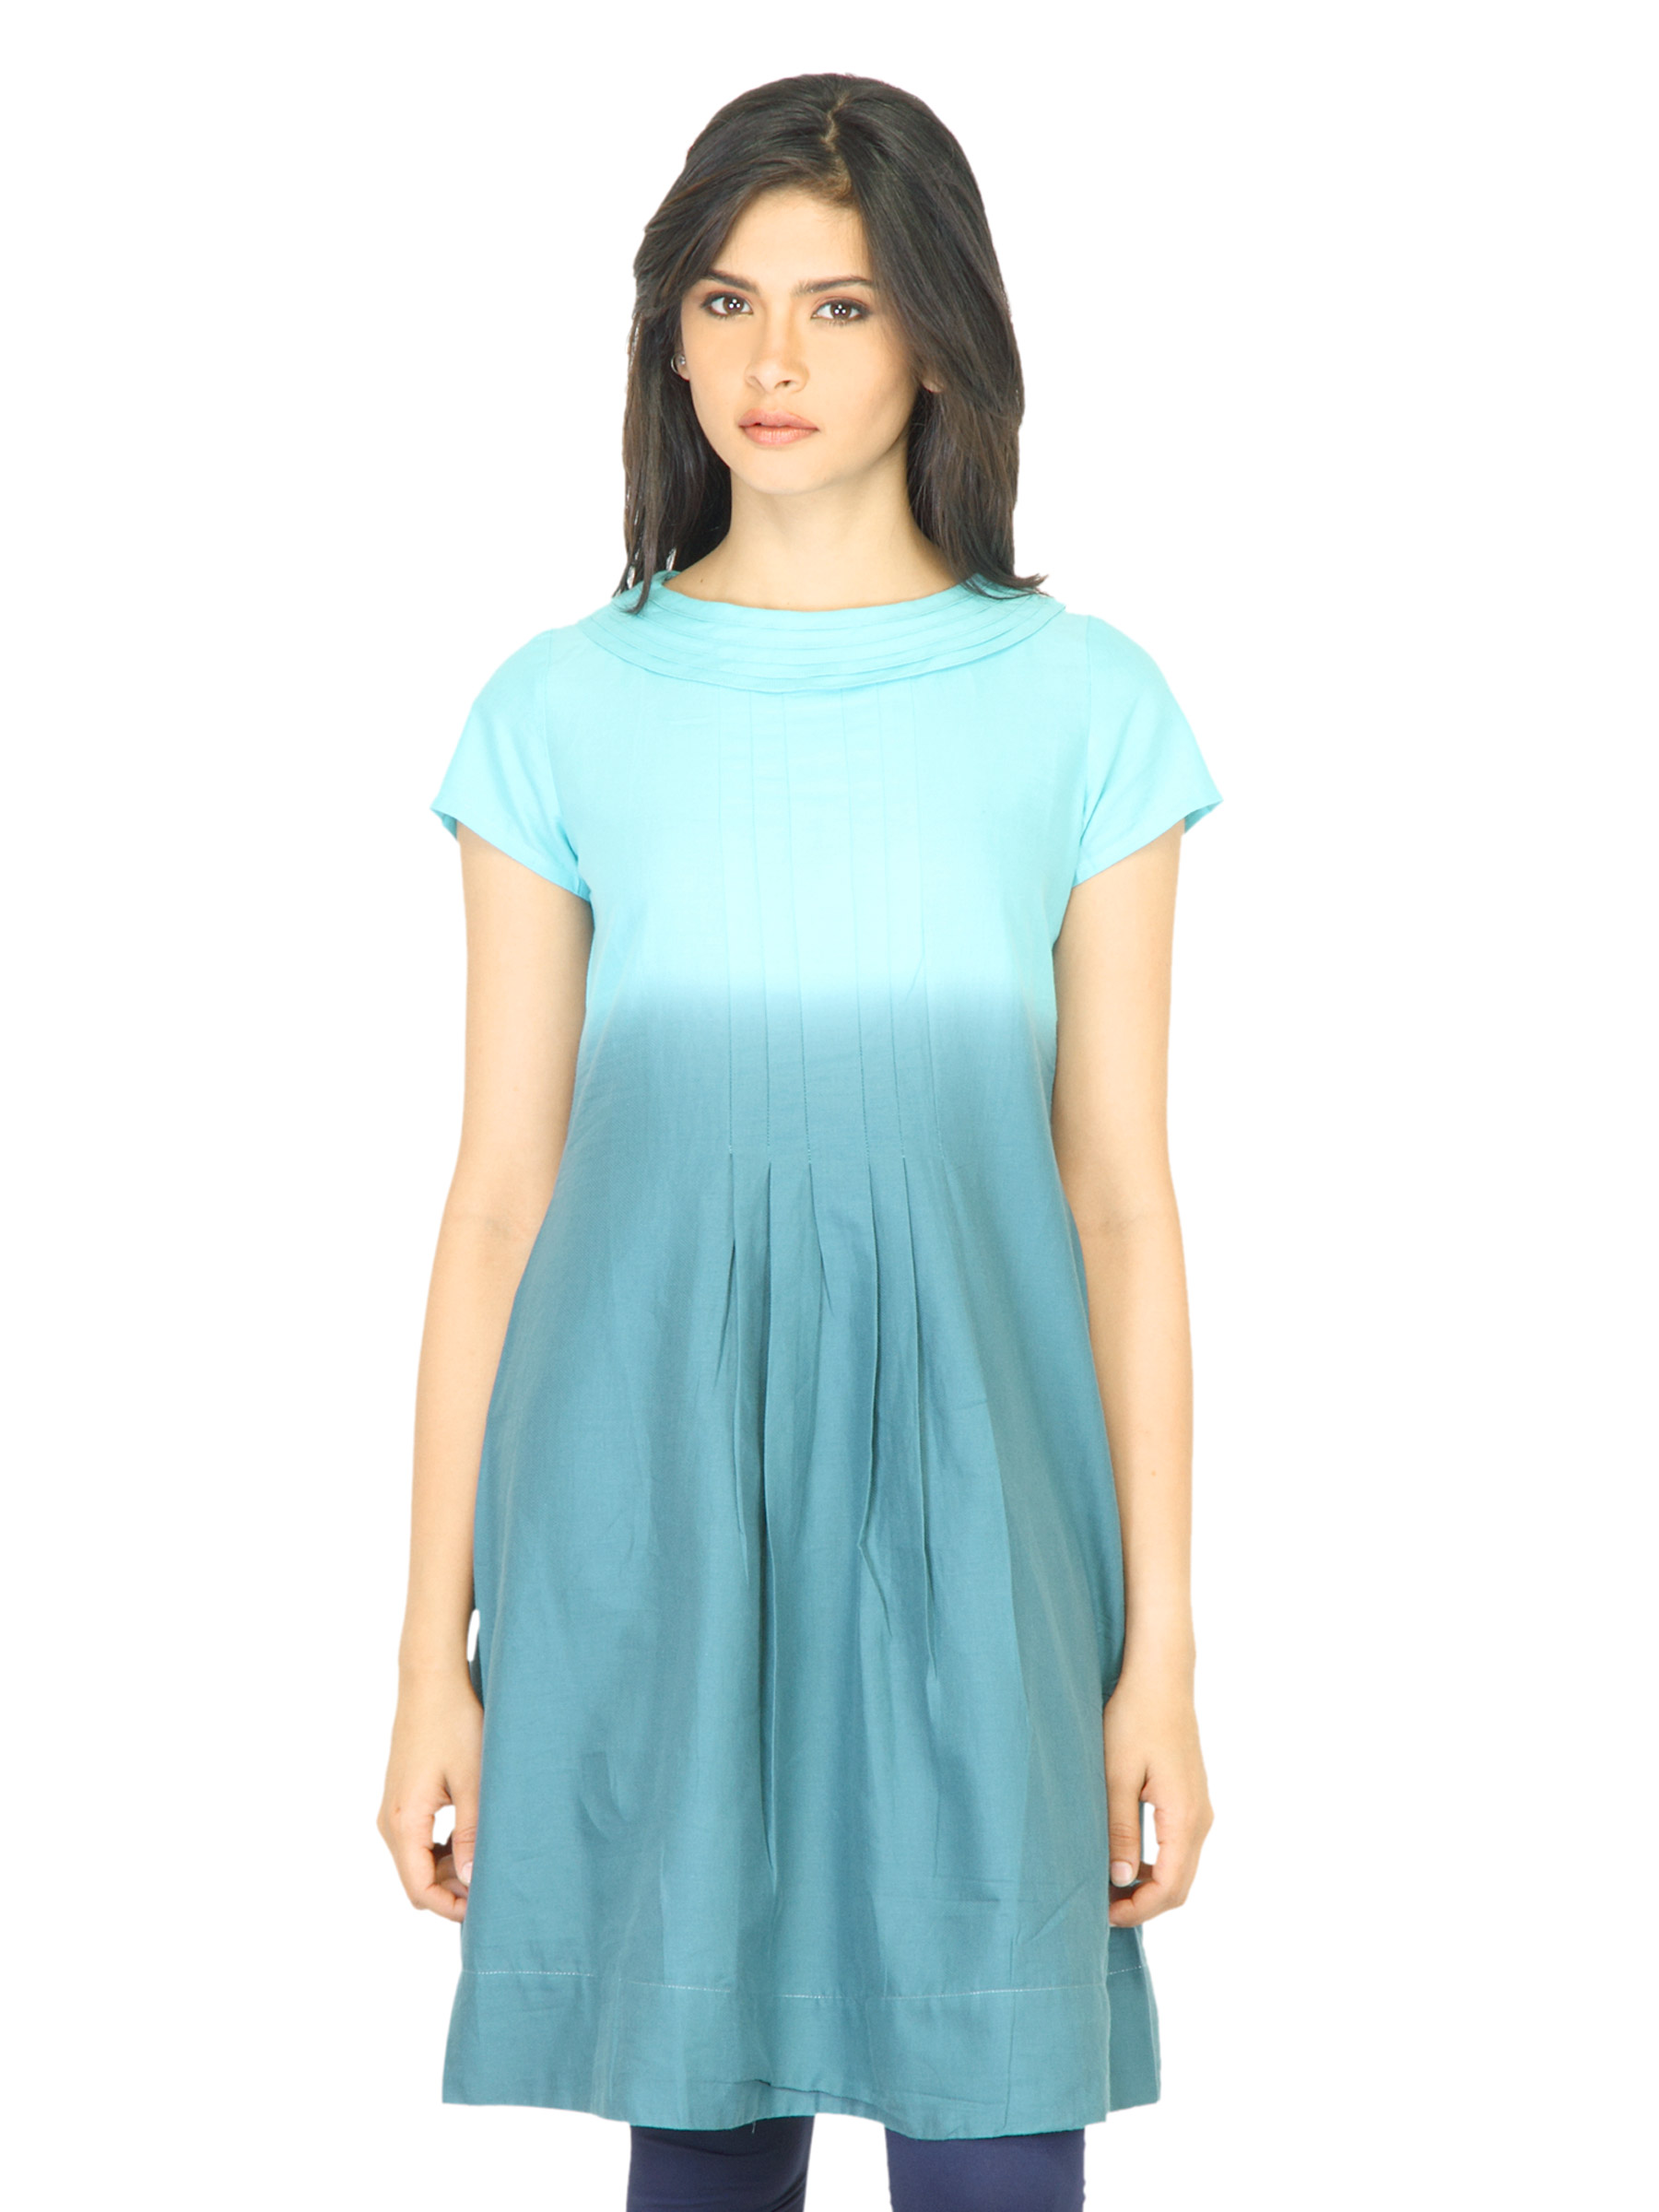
W Women Shaded Blue Kurta
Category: Apparel / Topwear / Kurtas
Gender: Women
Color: Blue
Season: Fall 2011
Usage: Ethnic